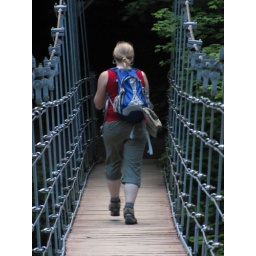
photo by A. When the sign says &amp;quot;one person at a time recommended&amp;quot; I'll heed that advice!